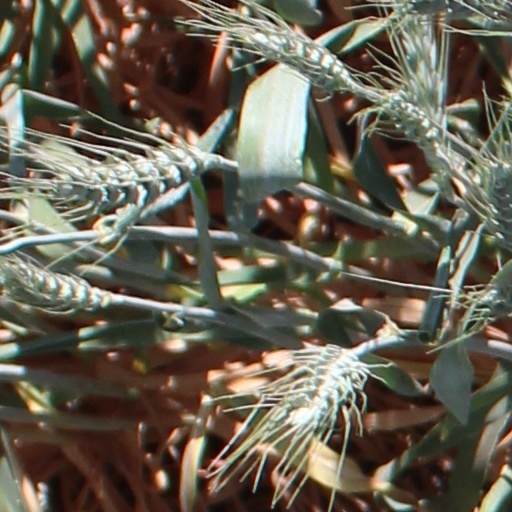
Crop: wheat